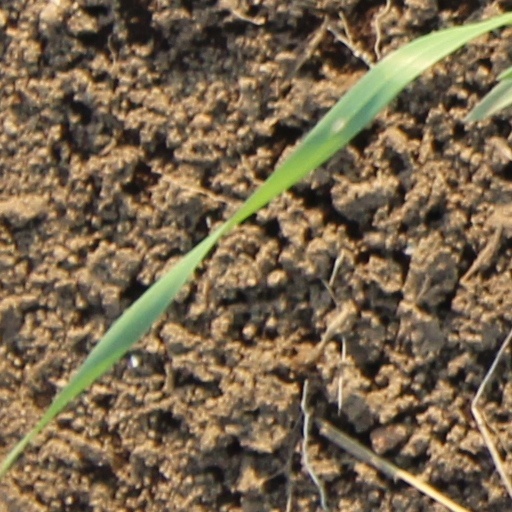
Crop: wheat